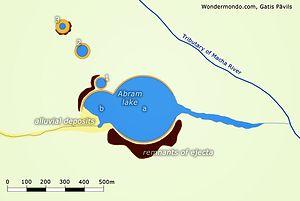
Les cratères de Macha sont un ensemble de cinq cratères d'impact situés en République de Sakha, en Sibérie.